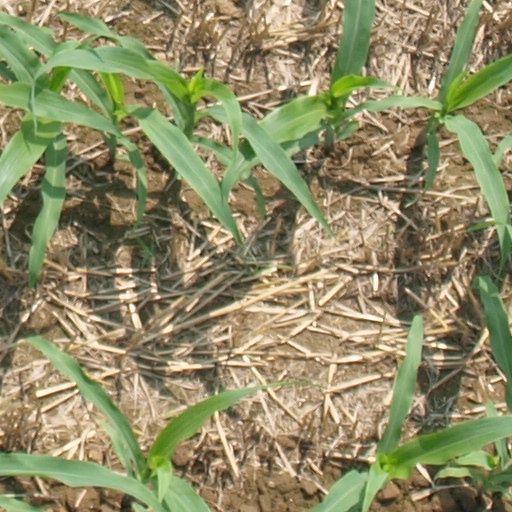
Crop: maize; corn